Chicago Auto Show

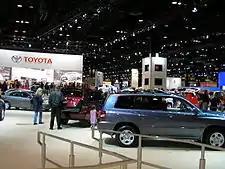
The 2006 Chicago Auto Show.

The Chicago Auto Show is held annually in February at Chicago's McCormick Place